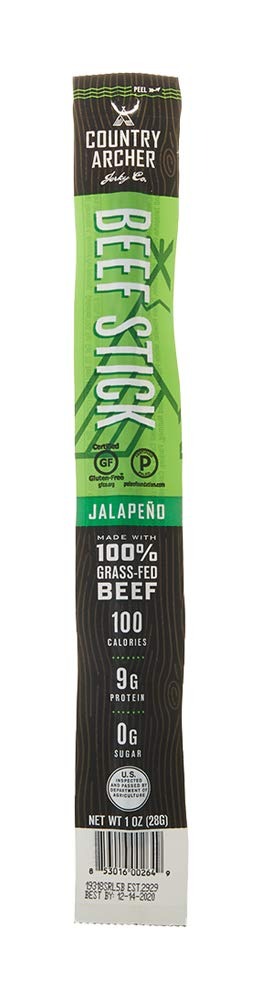
Item Name: Country Archer, Beef Stick Oz, Jalapeno, 1 Ounce
Bullet Point 1: Beef Stick
Bullet Point 2: Country Archer
Bullet Point 3: Allergen information: gluten_free
Bullet Point 4: item package weight: 0.0625pounds
Value: 1.0
Unit: Ounce

Price: 16.64